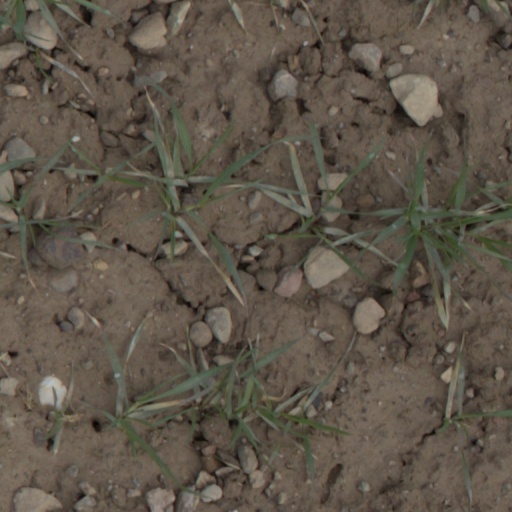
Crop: wheat